Hayley Westenra

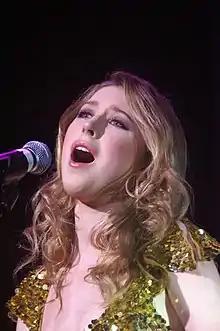
Westenra in 2006

On 5 September 2006, Westenra was named as one of the ten outstanding young people in the world by the Junior Chamber International, becoming the first New Zealander so honoured. On 13 November 2006, she participated in the dedication of the New Zealand War Memorial in London, performing "God Save the Queen" and "God Defend New Zealand", the national anthems of the UK and New Zealand. Three of Westenra's great-uncles served in World War II; one was killed.